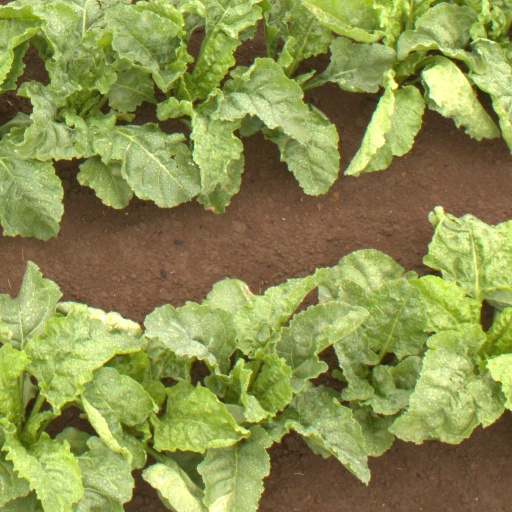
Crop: sugar beet